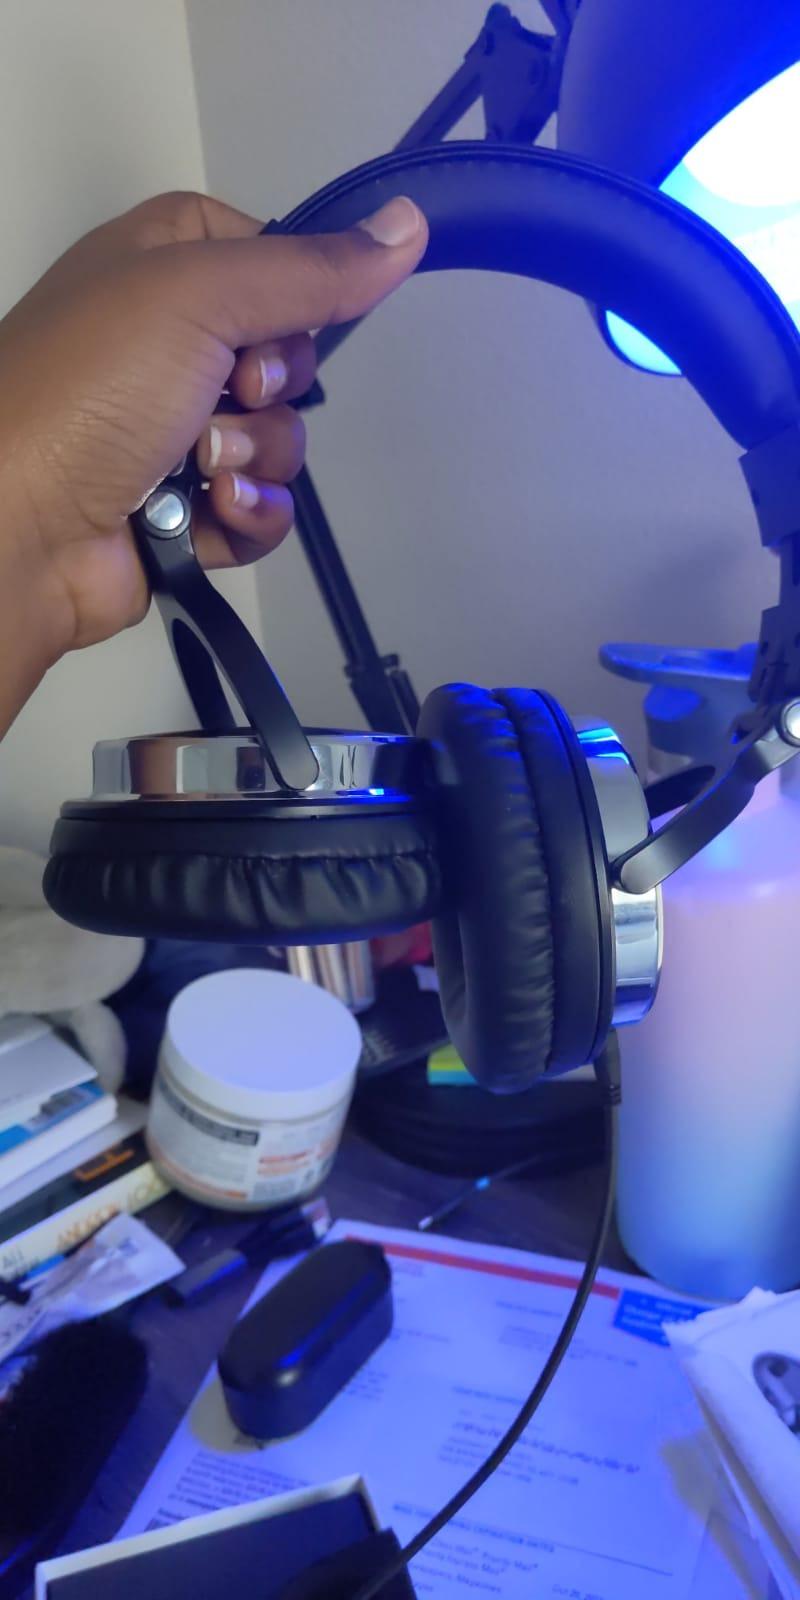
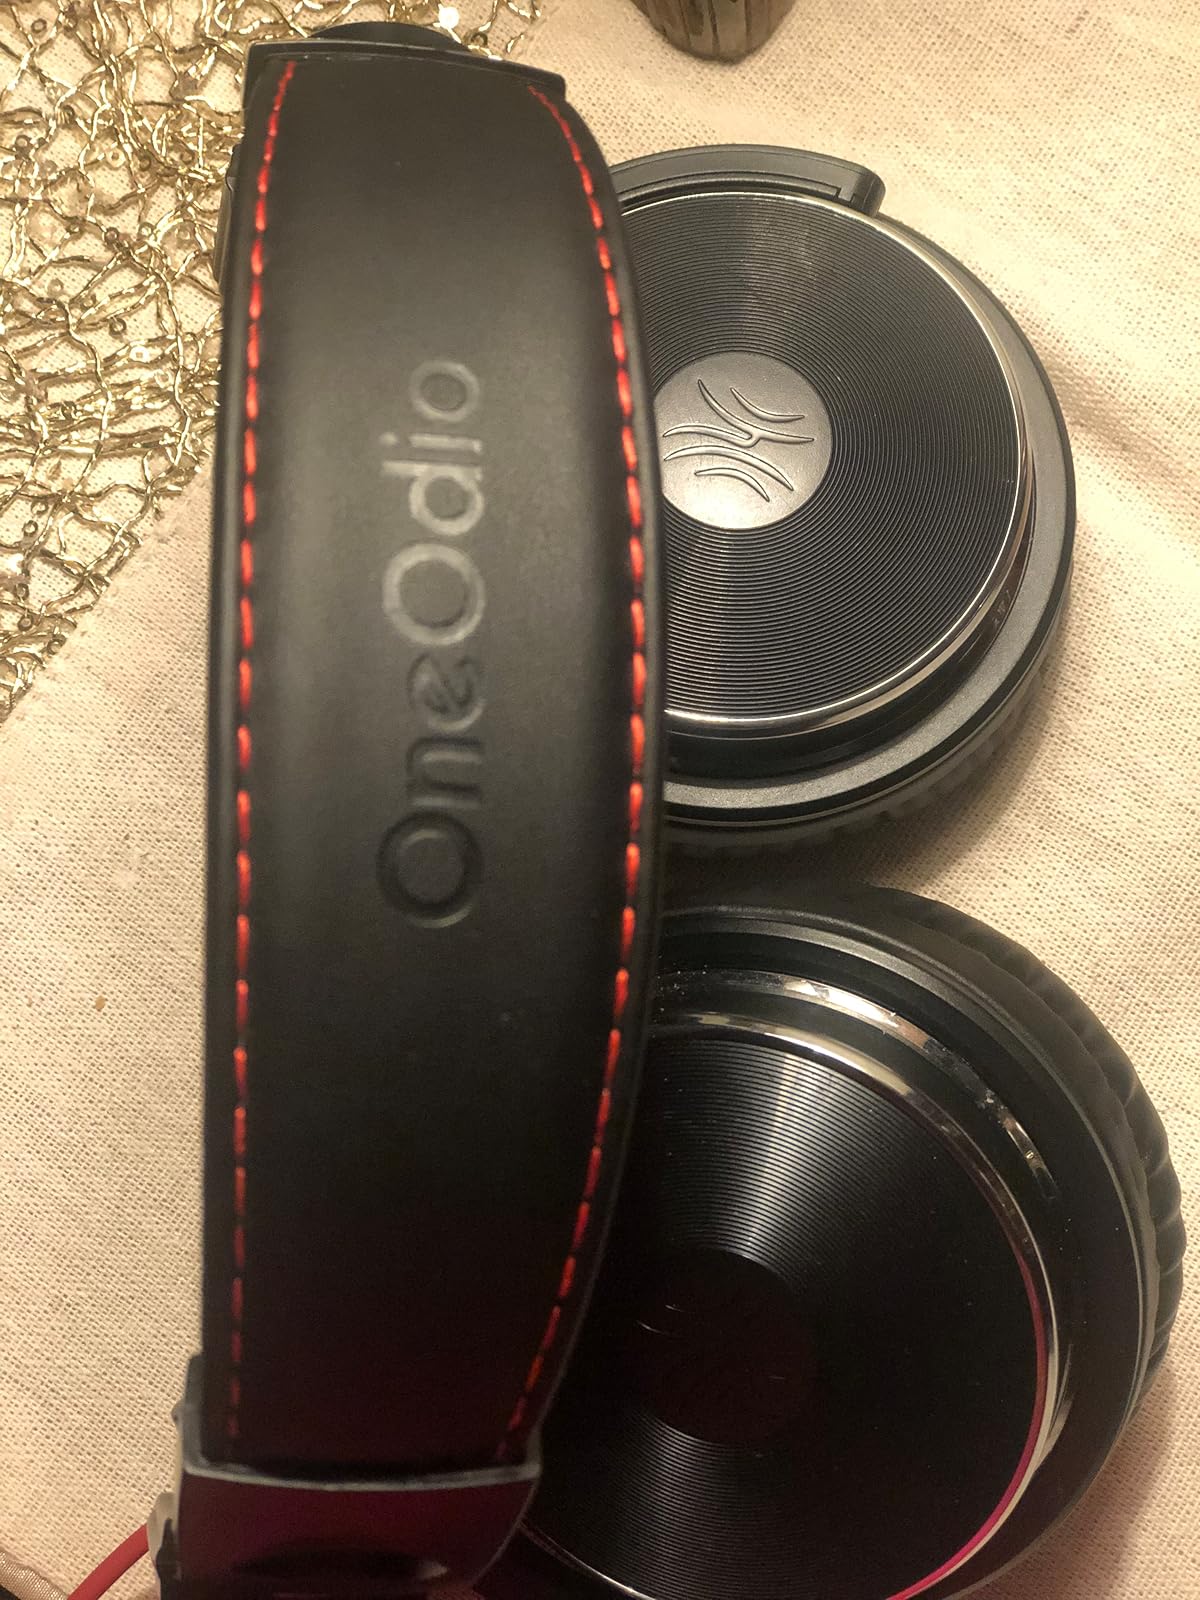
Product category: headphones
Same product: yes